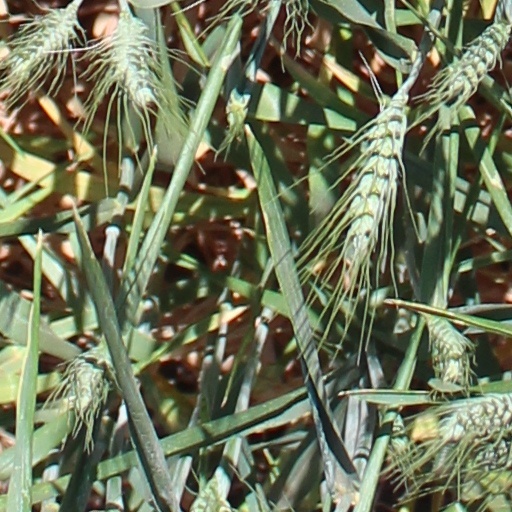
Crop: wheat